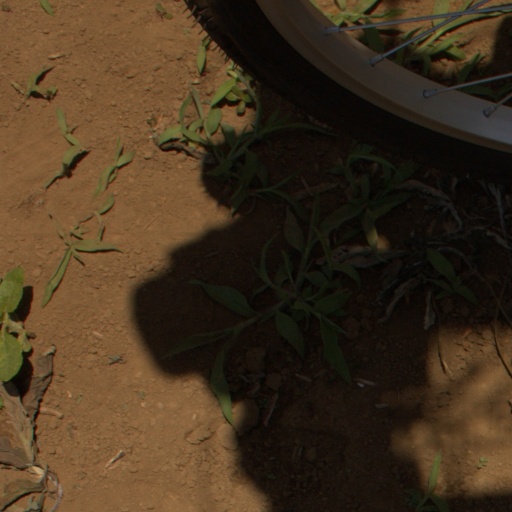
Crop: Jerusalem artichoke